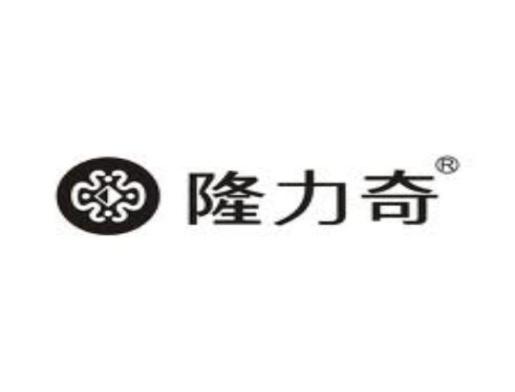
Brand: longrich
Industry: Necessities